Honour for Women National Campaign

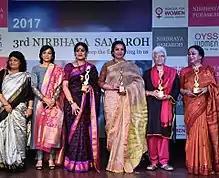
Manasi Pradhan, Geeta Chandran, Shabana Azmi, Kamla Bhasin and Meenakshi Gopinath at 2017 Nirbhaya Samaroh held by the Honour for Women National Campaign in New Delhi.

Launched under the aegis of OYSS Women, the movement galvanized in the aftermath of the 2012 Delhi gang rape incident.